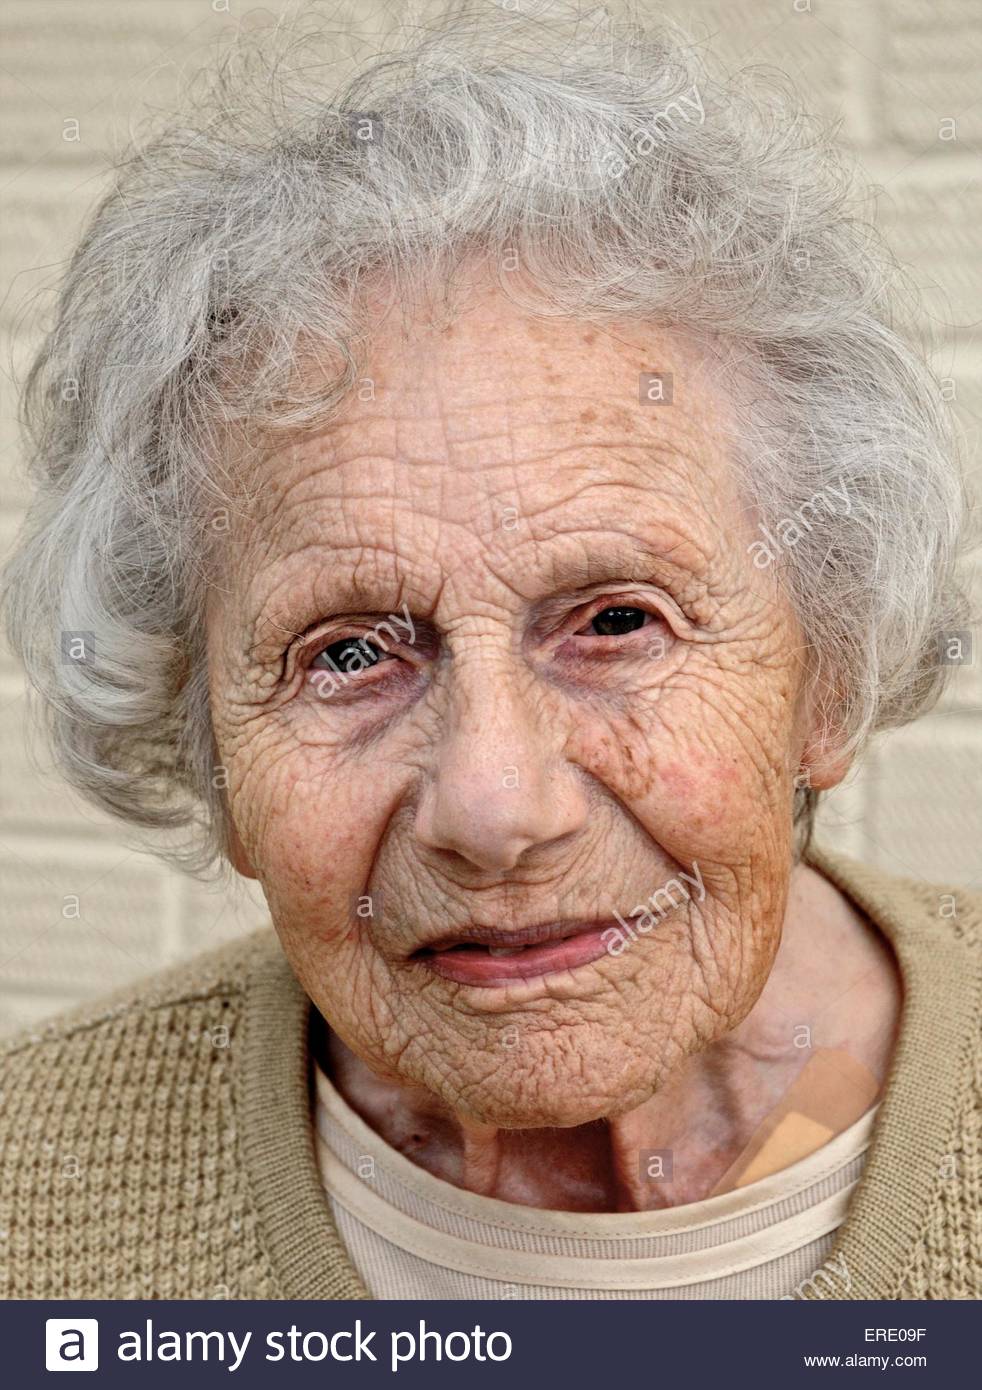
Gender: women